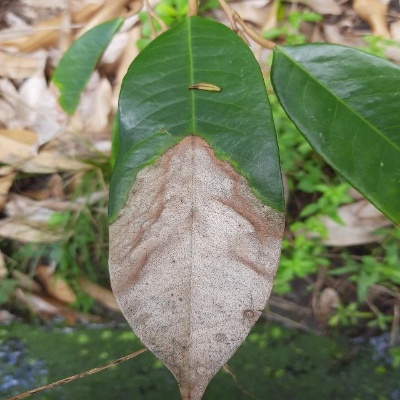
Label: Leaf_Blight